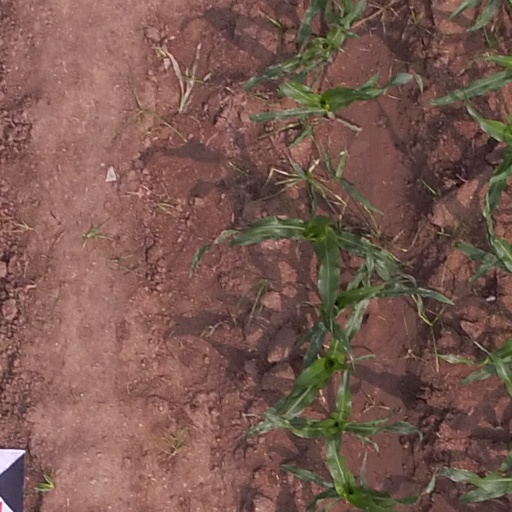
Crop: maize; corn